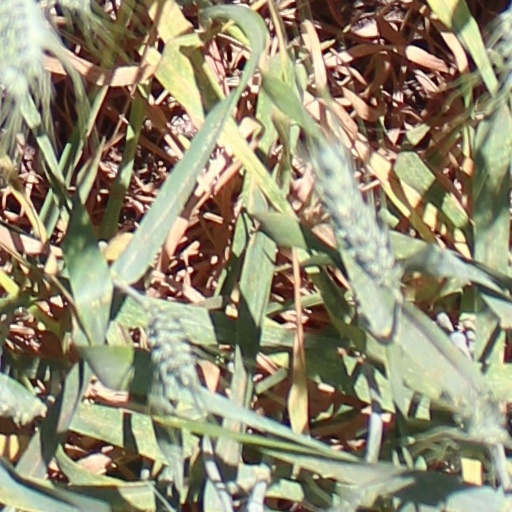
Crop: wheat